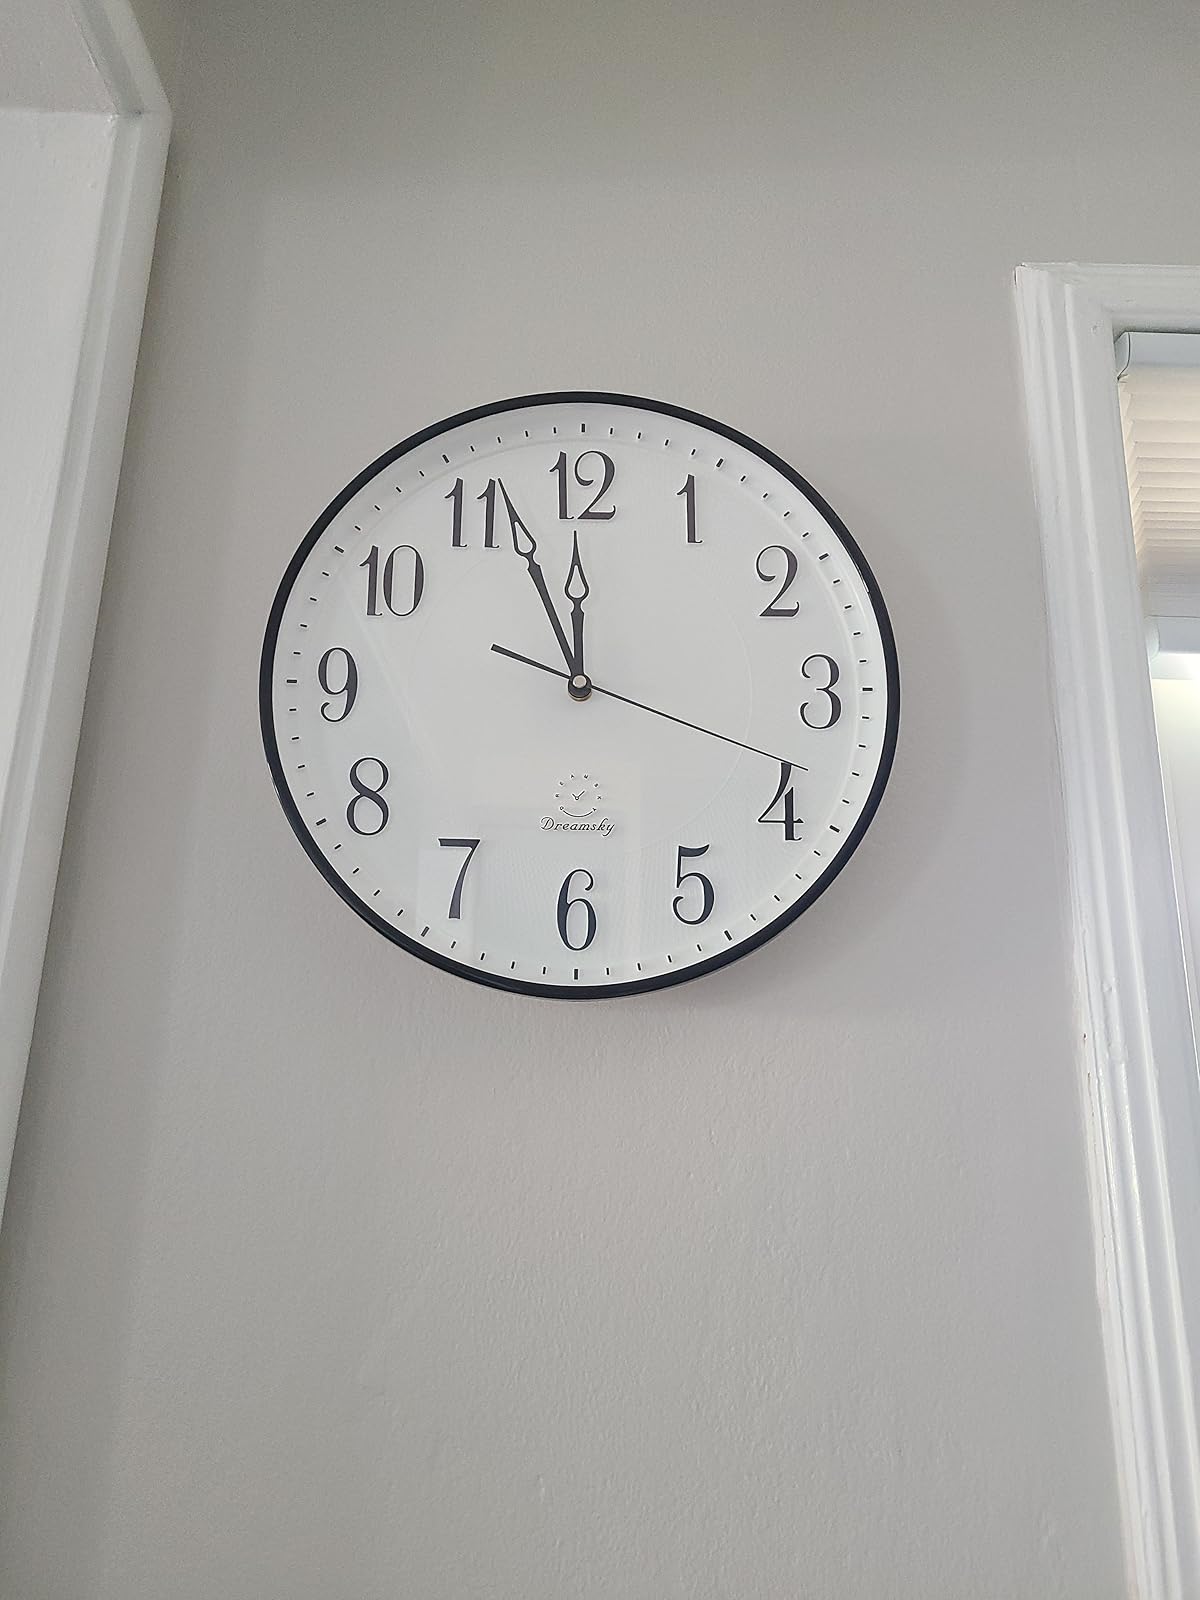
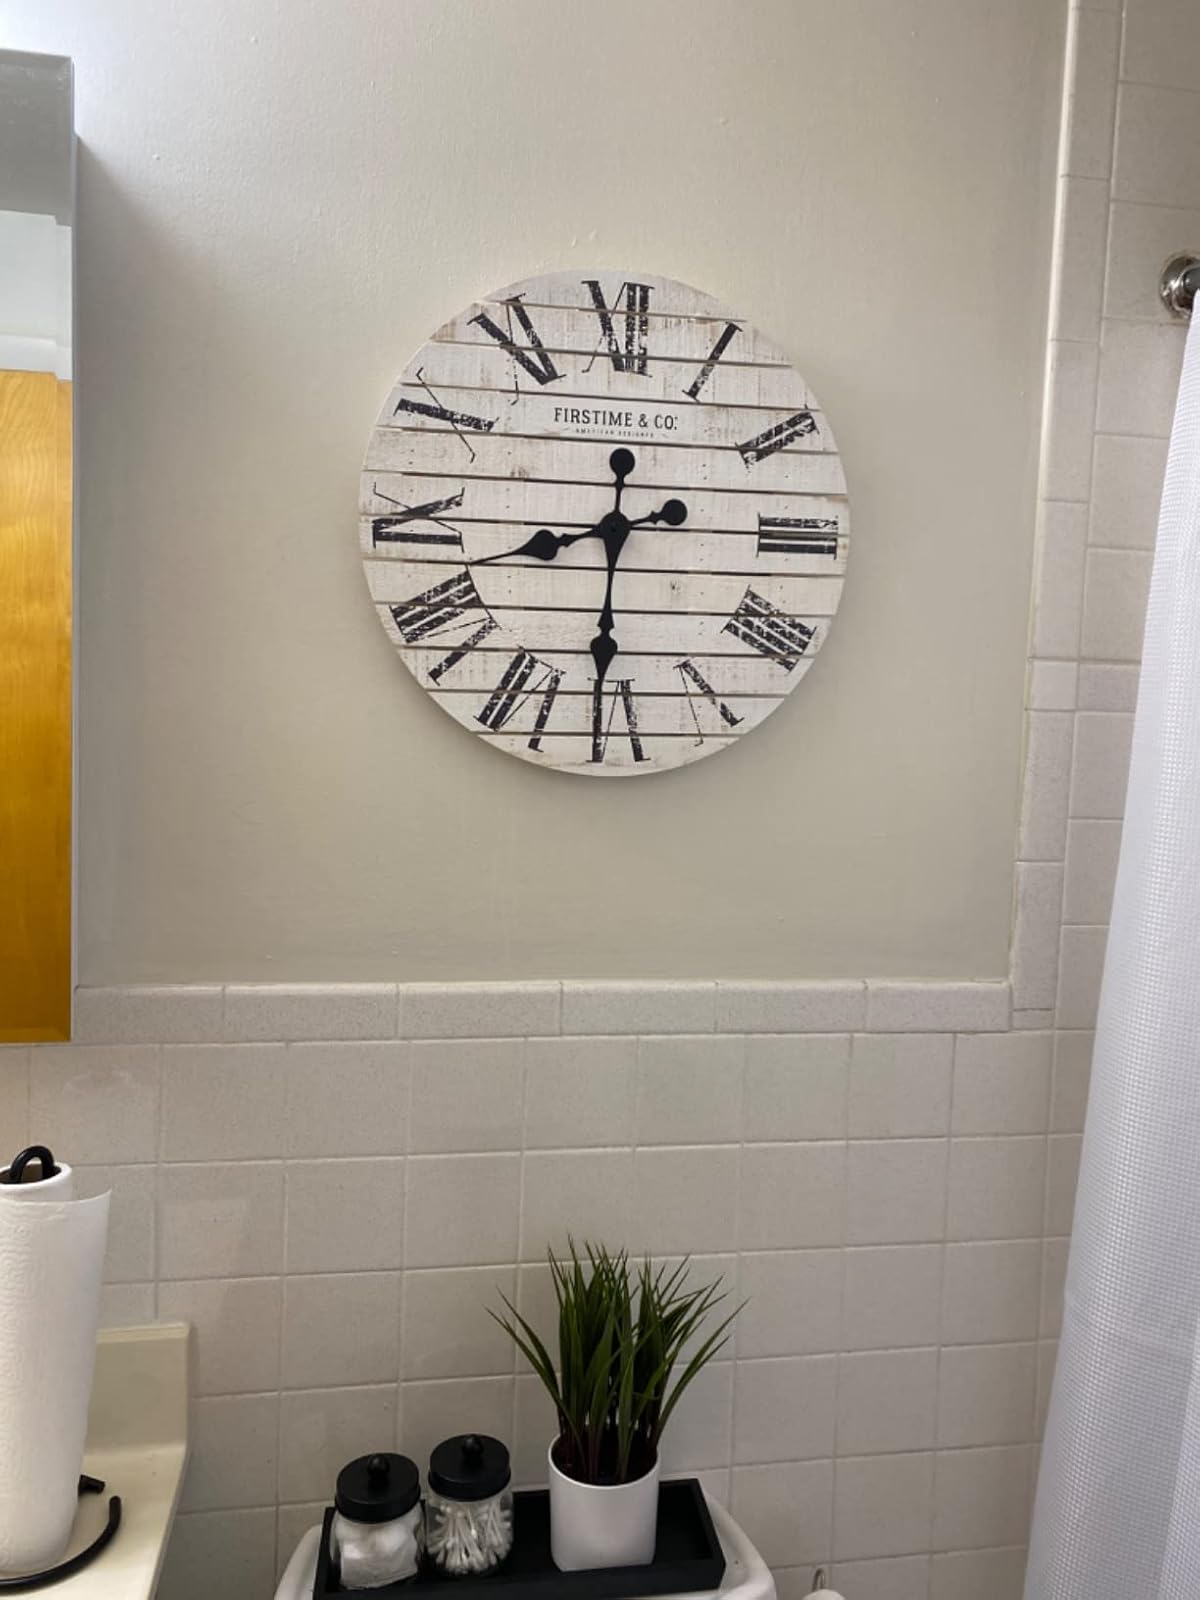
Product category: clock
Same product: no